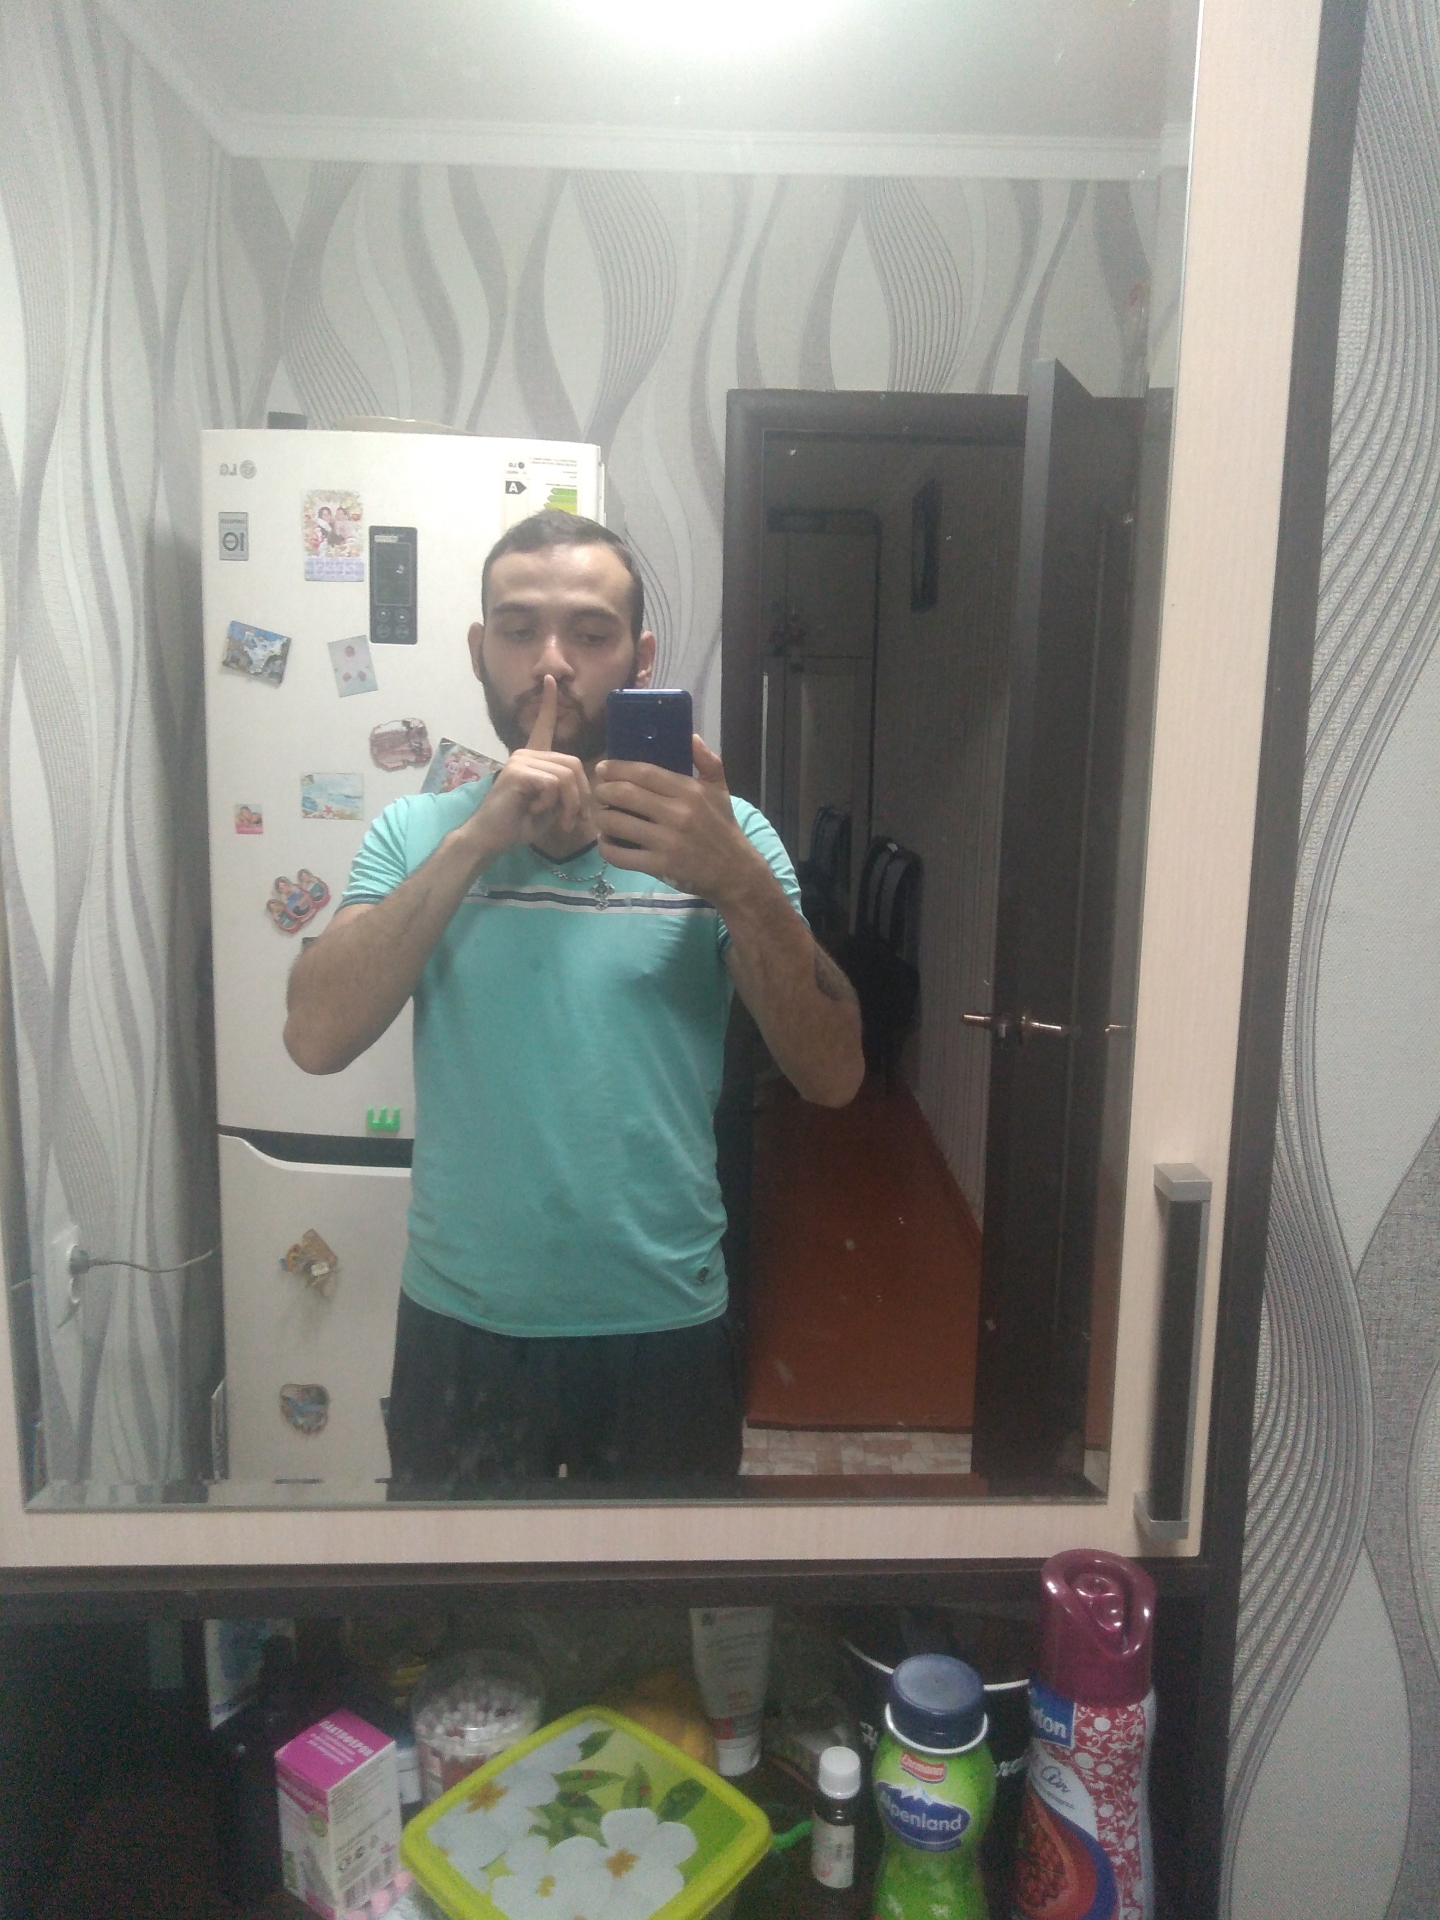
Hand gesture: mute